Kaurna

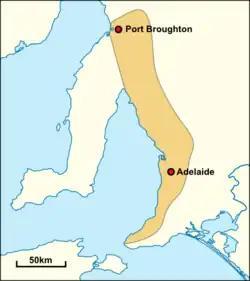
Approximate extent of Kaurna territory, based on the description by Amery (2000)

Kaurna territory extended from Cape Jervis at the bottom of the Fleurieu Peninsula to Port Wakefield on the eastern shore of Gulf St Vincent, and as far north as Crystal Brook in the Mid North. Tindale claimed clans were found living in the vicinity of Snowtown, Blyth, Hoyleton, Hamley Bridge, Clarendon, Gawler and Myponga. The stringy bark forests over the back of the Mount Lofty Ranges have been claimed as a traditional boundary between Kaurna and Peramangk people. Tunkalilla Beach (keinari), east of Cape Jervis, is the traditional boundary with the Ramindjeri.